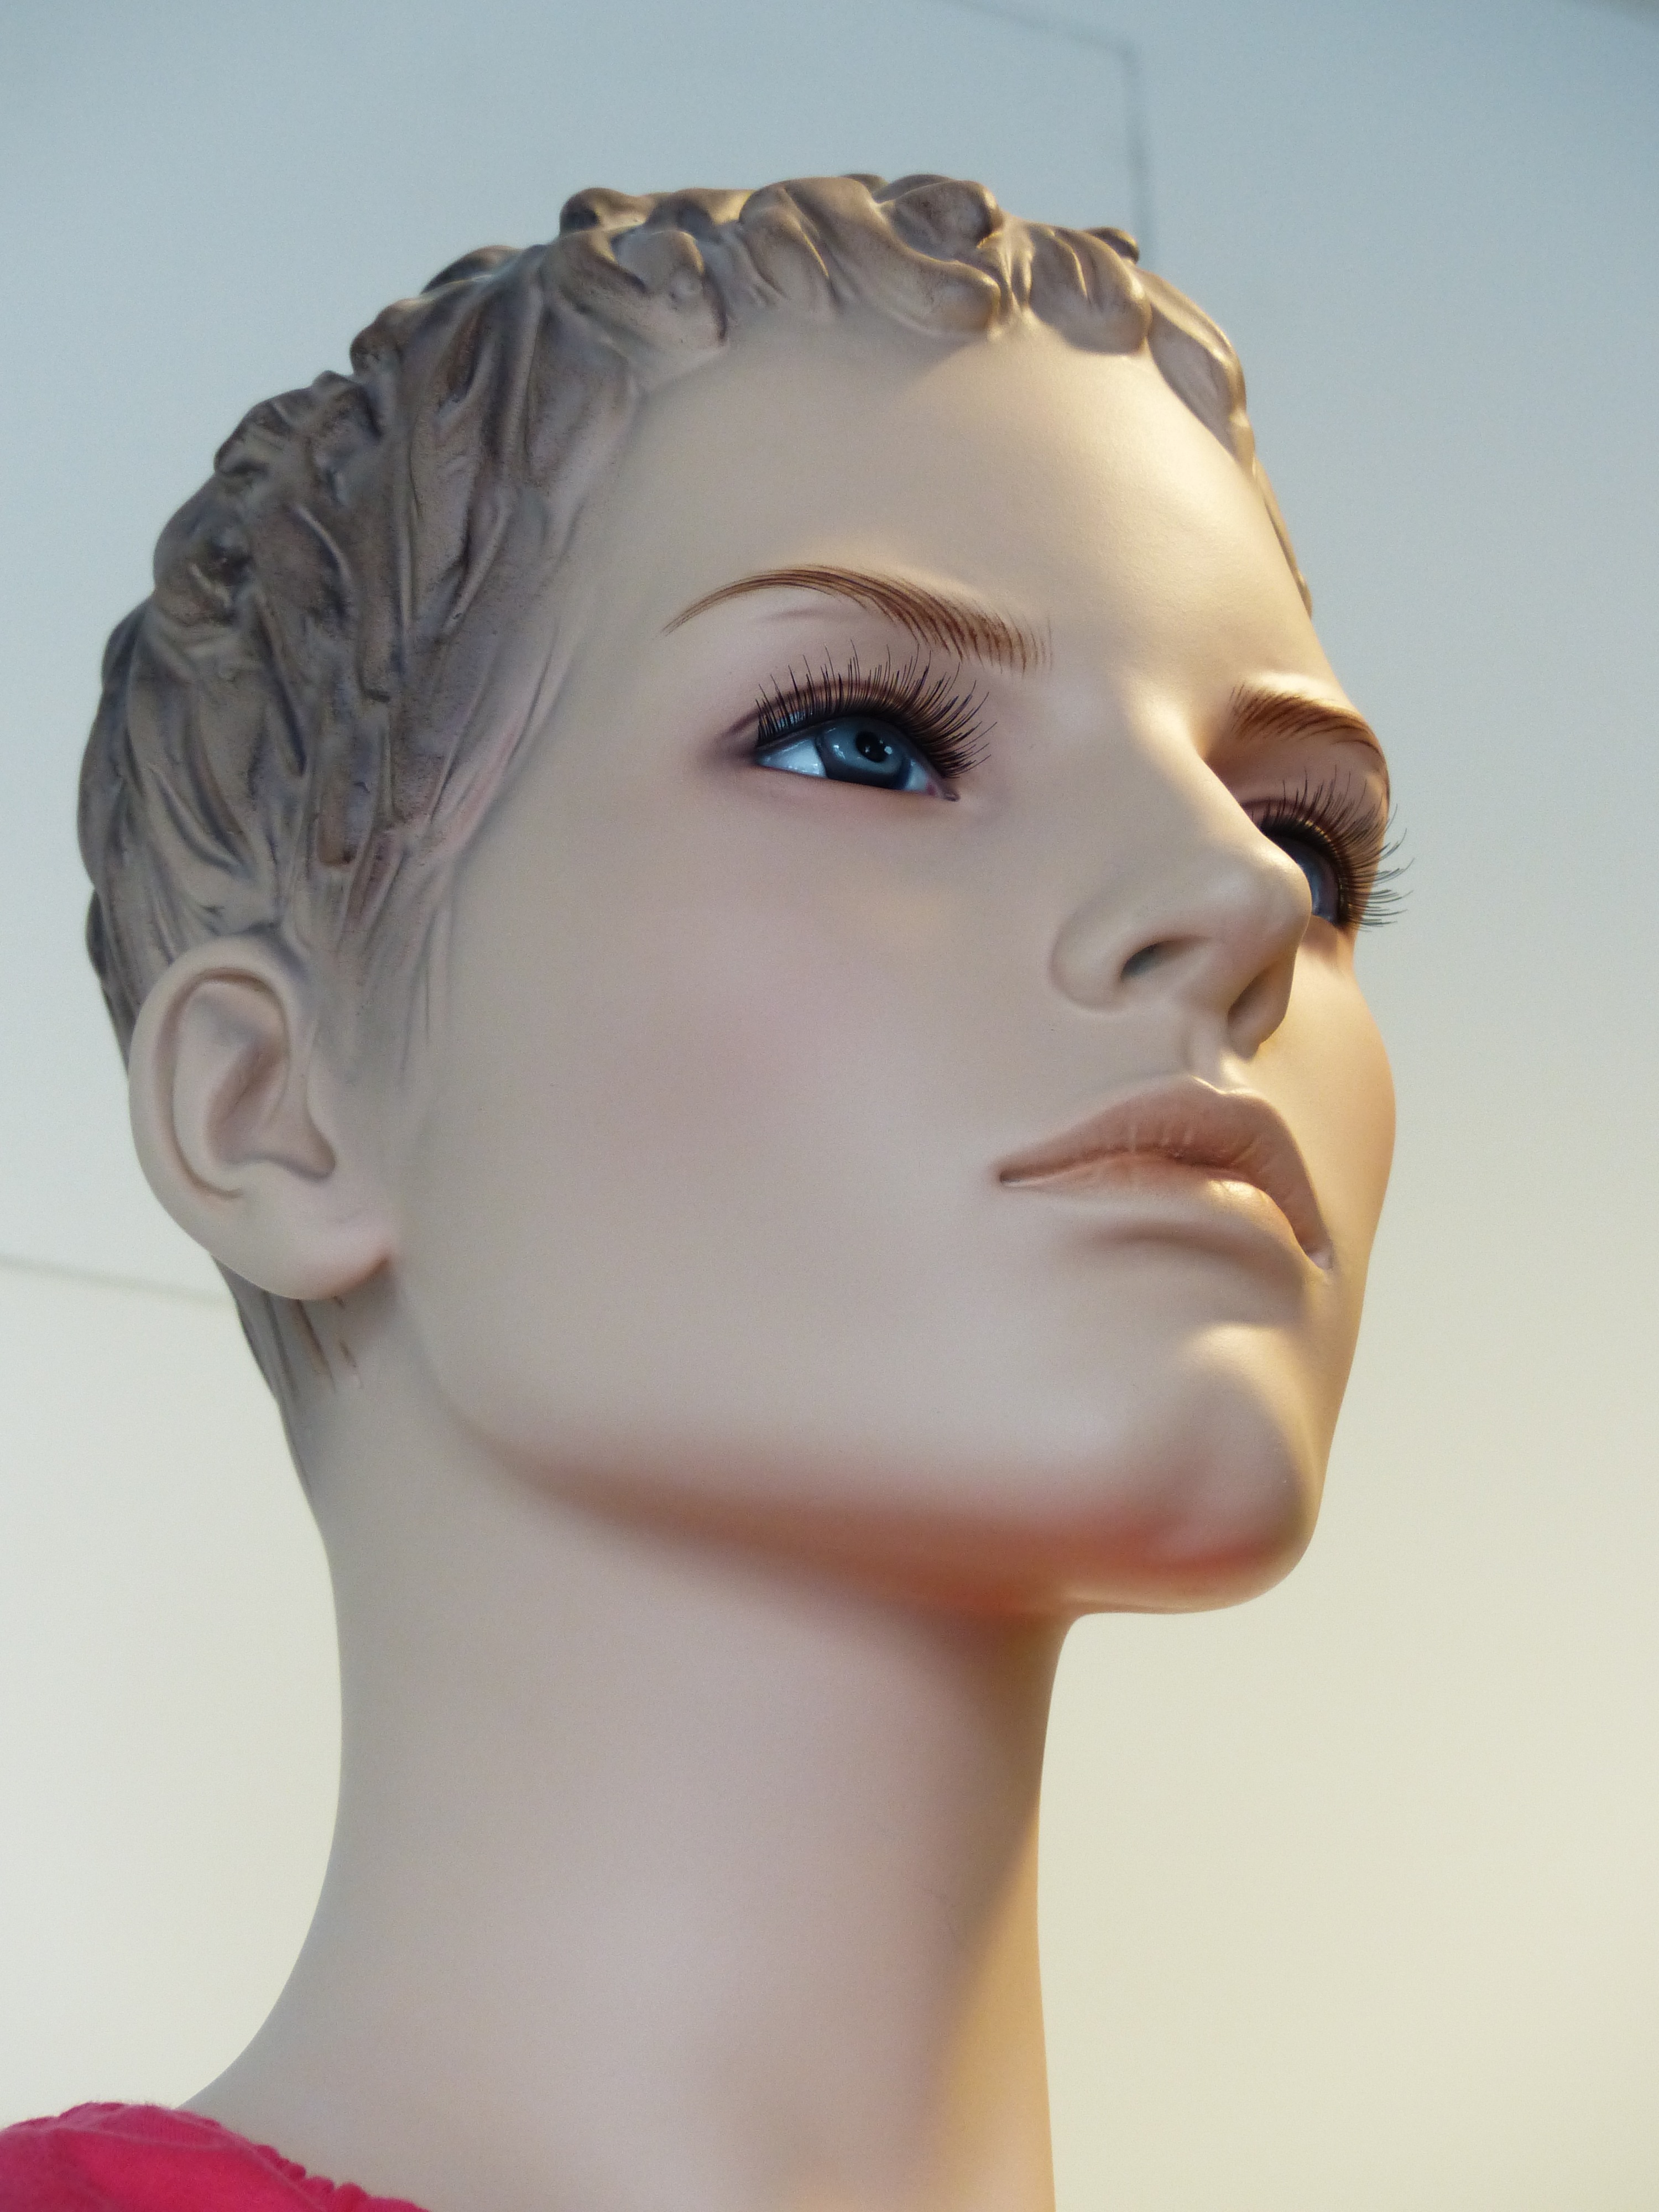
woman, hair, view, profile, portrait, model, human, fashion, clothing, toy, hairstyle, eyelash, close up, haircut, mannequin, face, sculpture, doll, nose, dress, eye, head, skin, beauty, blond, organ, costume, display dummy, stylish, fashionable, photo shoot